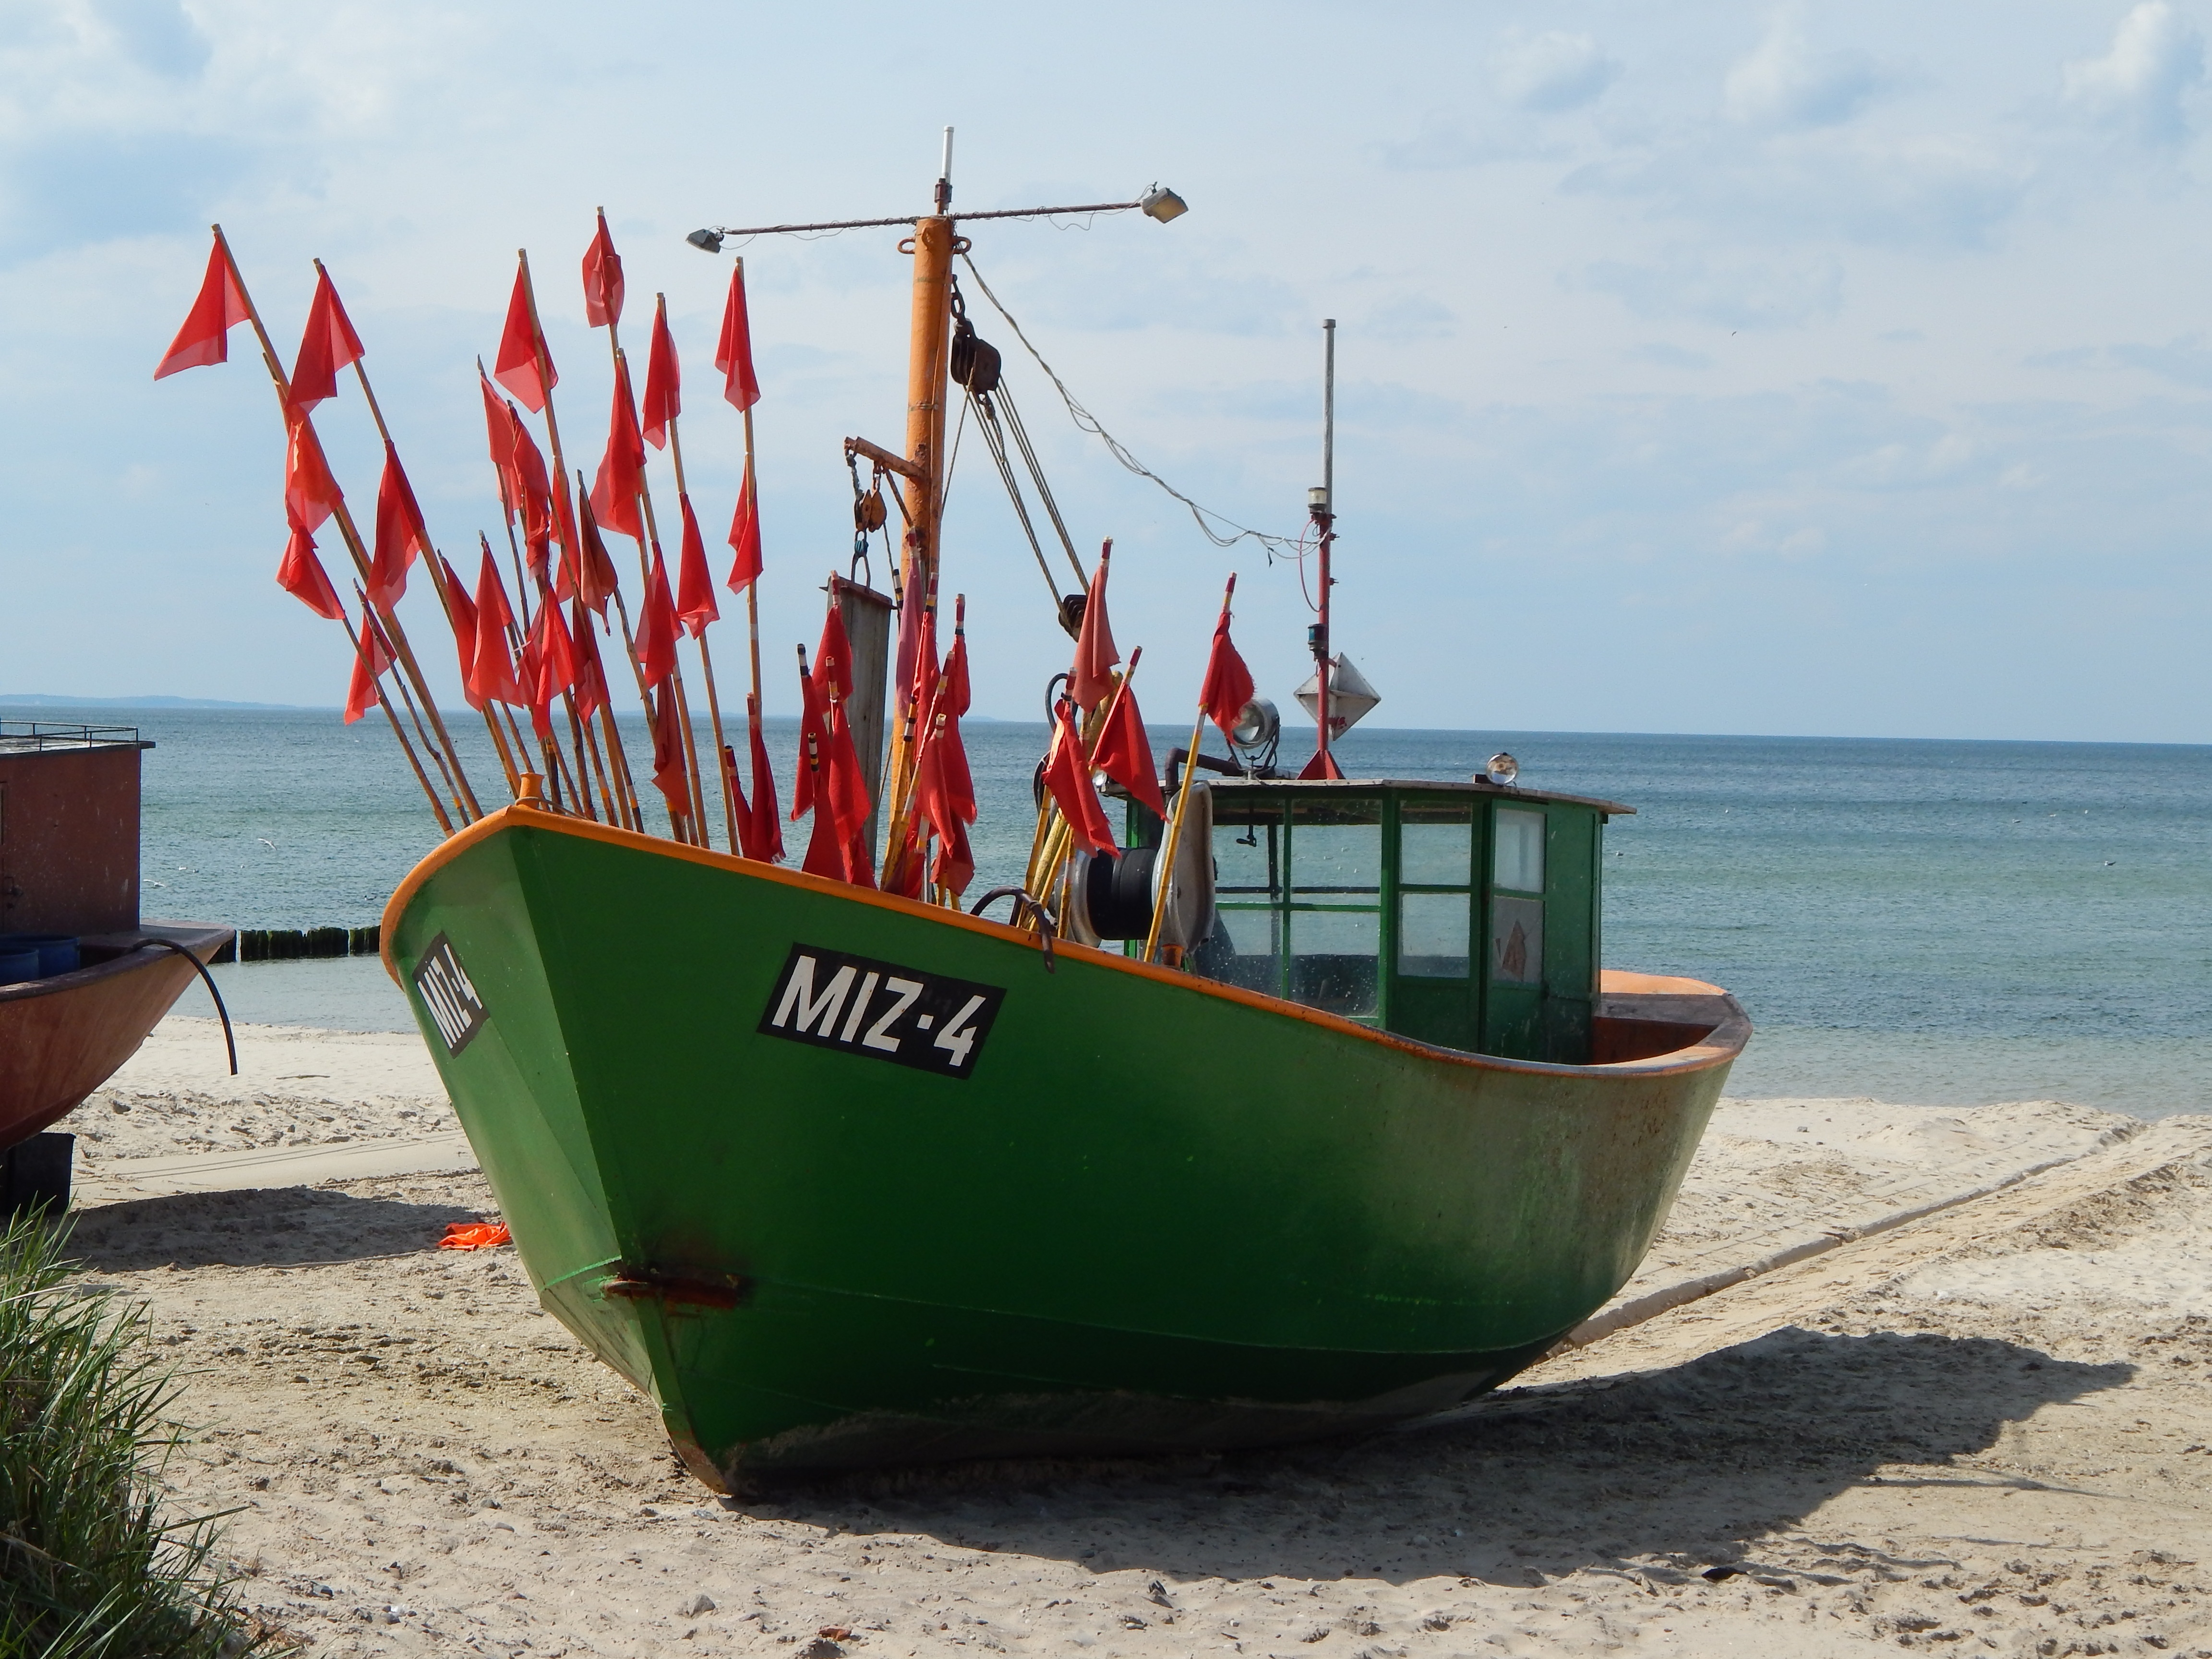
beach, sea, water, boat, ship, vehicle, fishing, fisherman, fish, sailboat, fishing boat, boating, watercraft, catch, fishing vessel, long tail boat, watercraft rowing, caravel